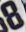
Number: 8